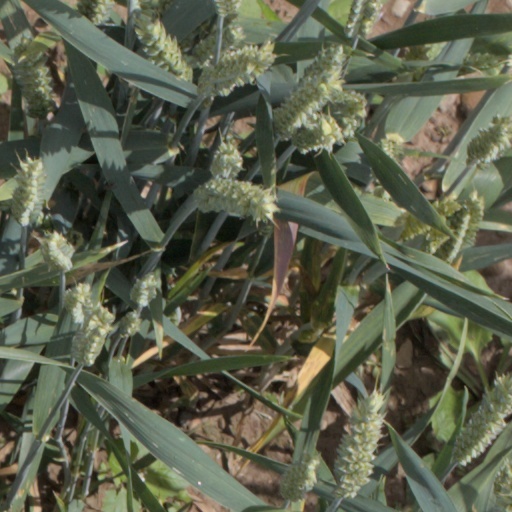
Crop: wheat